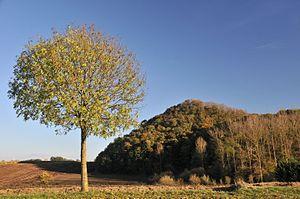
Terril n°12 de Noirchain à Frameries This is a photo of a monument in Wallonia, number: 53028-CLT-0008-01
Cette page regroupe l'ensemble du patrimoine immobilier classé de la ville belge de Frameries.
Le Borinage est une région belge de la Région wallonne située dans la province de Hainaut, à l'ouest et au sud-ouest de la ville de Mons. Elle s’étend jusqu’à la frontière franco-belge, à l'extrémité ouest du sillon Sambre-et-Meuse.